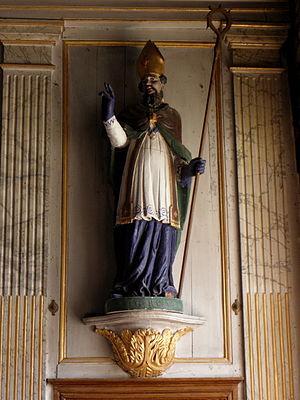
Église Saint-Germain de Trébédan (22). Retable du maître-autel. Statue de Saint-Germain.
Germain d'Auxerre ou Germain l’Auxerrois est un fonctionnaire de l'Empire romain et un religieux gaulois de l'Antiquité tardive, nommé 6ᵉ évêque d'Auxerre en 418.